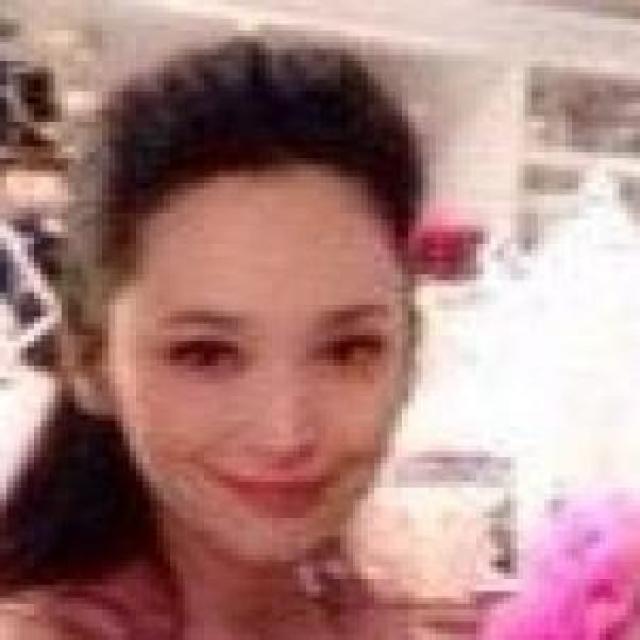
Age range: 21-44